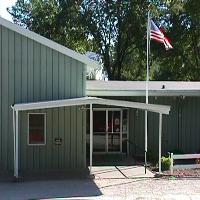
Weather: sun or clear